Richard Schuh

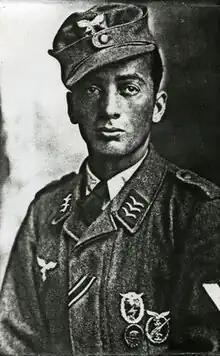
Schuh in his Luftwaffe uniform

Schuh's crime was quickly solved. He was arrested, convicted of murder and aggravated robbery, and sentenced to death by the Tübingen Regional Court in May 1948. Schuh's mother killed herself shortly after her son's arrest. Schuh's appeal, as well as pleas for clemency from close relatives and even from the director of the prison where Schuh was incarcerated, were ineffective: a commutation of the sentence to life imprisonment was in the hands of the President of Württemberg-Hohenzollern, Gebhard Müller, a proponent of capital punishment. Müller declined to intervene.